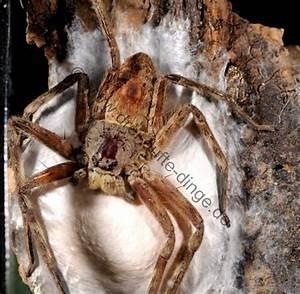
spider